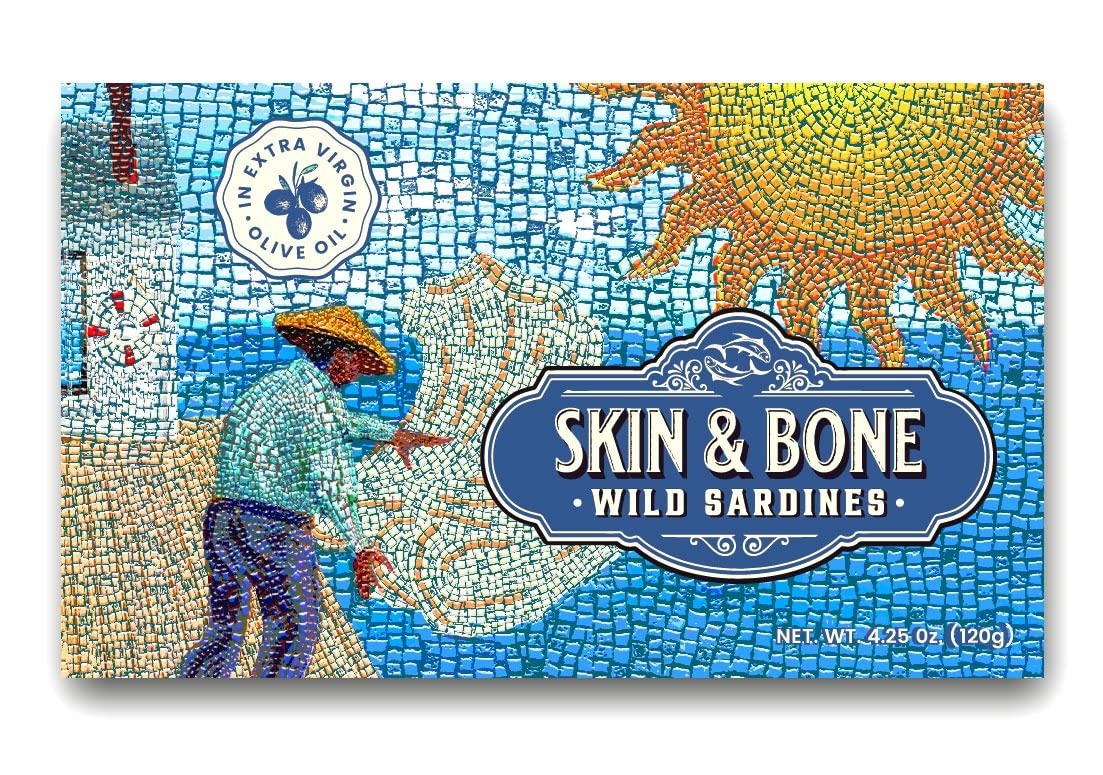
Item Name: Skin & Bone Wild Caught Portugese Sardines in Extra Virgin Olive Oil, Pack of 12, 4.25oz. Handpacked, Wild Caught.
Bullet Point 1: 🔹WILD CAUGHT: Sourced from the pristine waters of the Atlantic Coast in Portugal, our Skin & Bone sardines are sustainably and ethically wild caught, ensuring the highest quality and freshness
Bullet Point 2: 🔹EXTRA VIRGIN OLIVE OIL: We take pride in hand packing our Skin & Bone sardines with Extra Virgin Olive Oil, a healthier and tastier alternative to processed seed oils. You'll taste the difference!
Bullet Point 3: 🔹PROTEIN POWERHOUSE: If you're looking for a protein-packed snack or meal, look no further than Skin & Bone sardines. With 18g of protein per serving, they're a convenient and delicious way to fuel your body.
Bullet Point 4: 🔹3 GRAMS OF OMEGA-3: Not all Omega-3s are created equal, but Skin & Bone sardines are loaded with 3 GRAMS OF OMEGA-3 per can, 3-6x more than the daily recommended value. Your heart and brain will thank you!
Bullet Point 5: 🔹MINERAL AND NUTRIENT GALORE: Skin & Bone sardines are a true treasure trove of essential minerals and nutrients. From Vitamin B12 and selenium to phosphorus, Vitamin D, calcium, and Niacin, you'll enjoy a whole range of health benefits with every bite.
Value: 51.0
Unit: Ounce

Price: 42.99